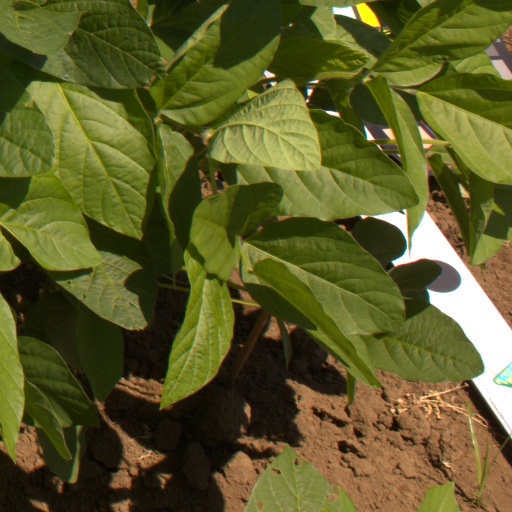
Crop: soybean